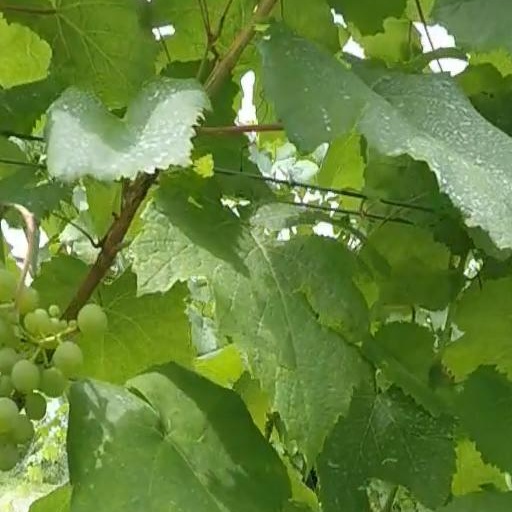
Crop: grape